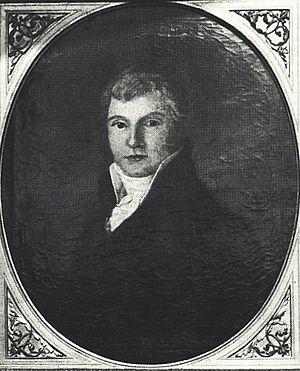
Johann Christoph von Aretin, né à Ingolstadt le 2 décembre 1773 et mort le 24 décembre 1824 est un homme politique bavarois.